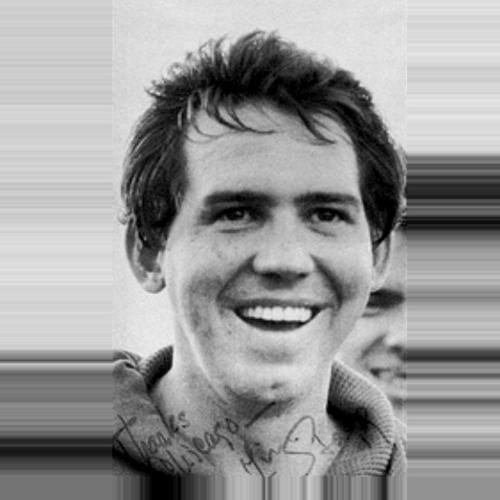
Age: 30